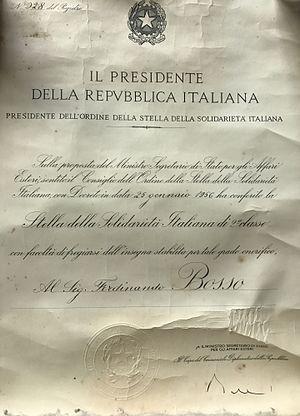
Ferdinando Pietro Paolo Bosso, né le 1ᵉʳ juin 1878 à Naples et mort le 13 février 1967 à Paris est un journaliste, homme politique du Parti socialiste italien et partisan antifasciste italien.